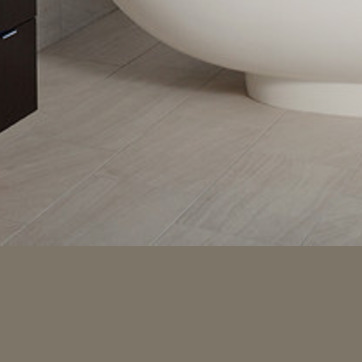
Material: tile